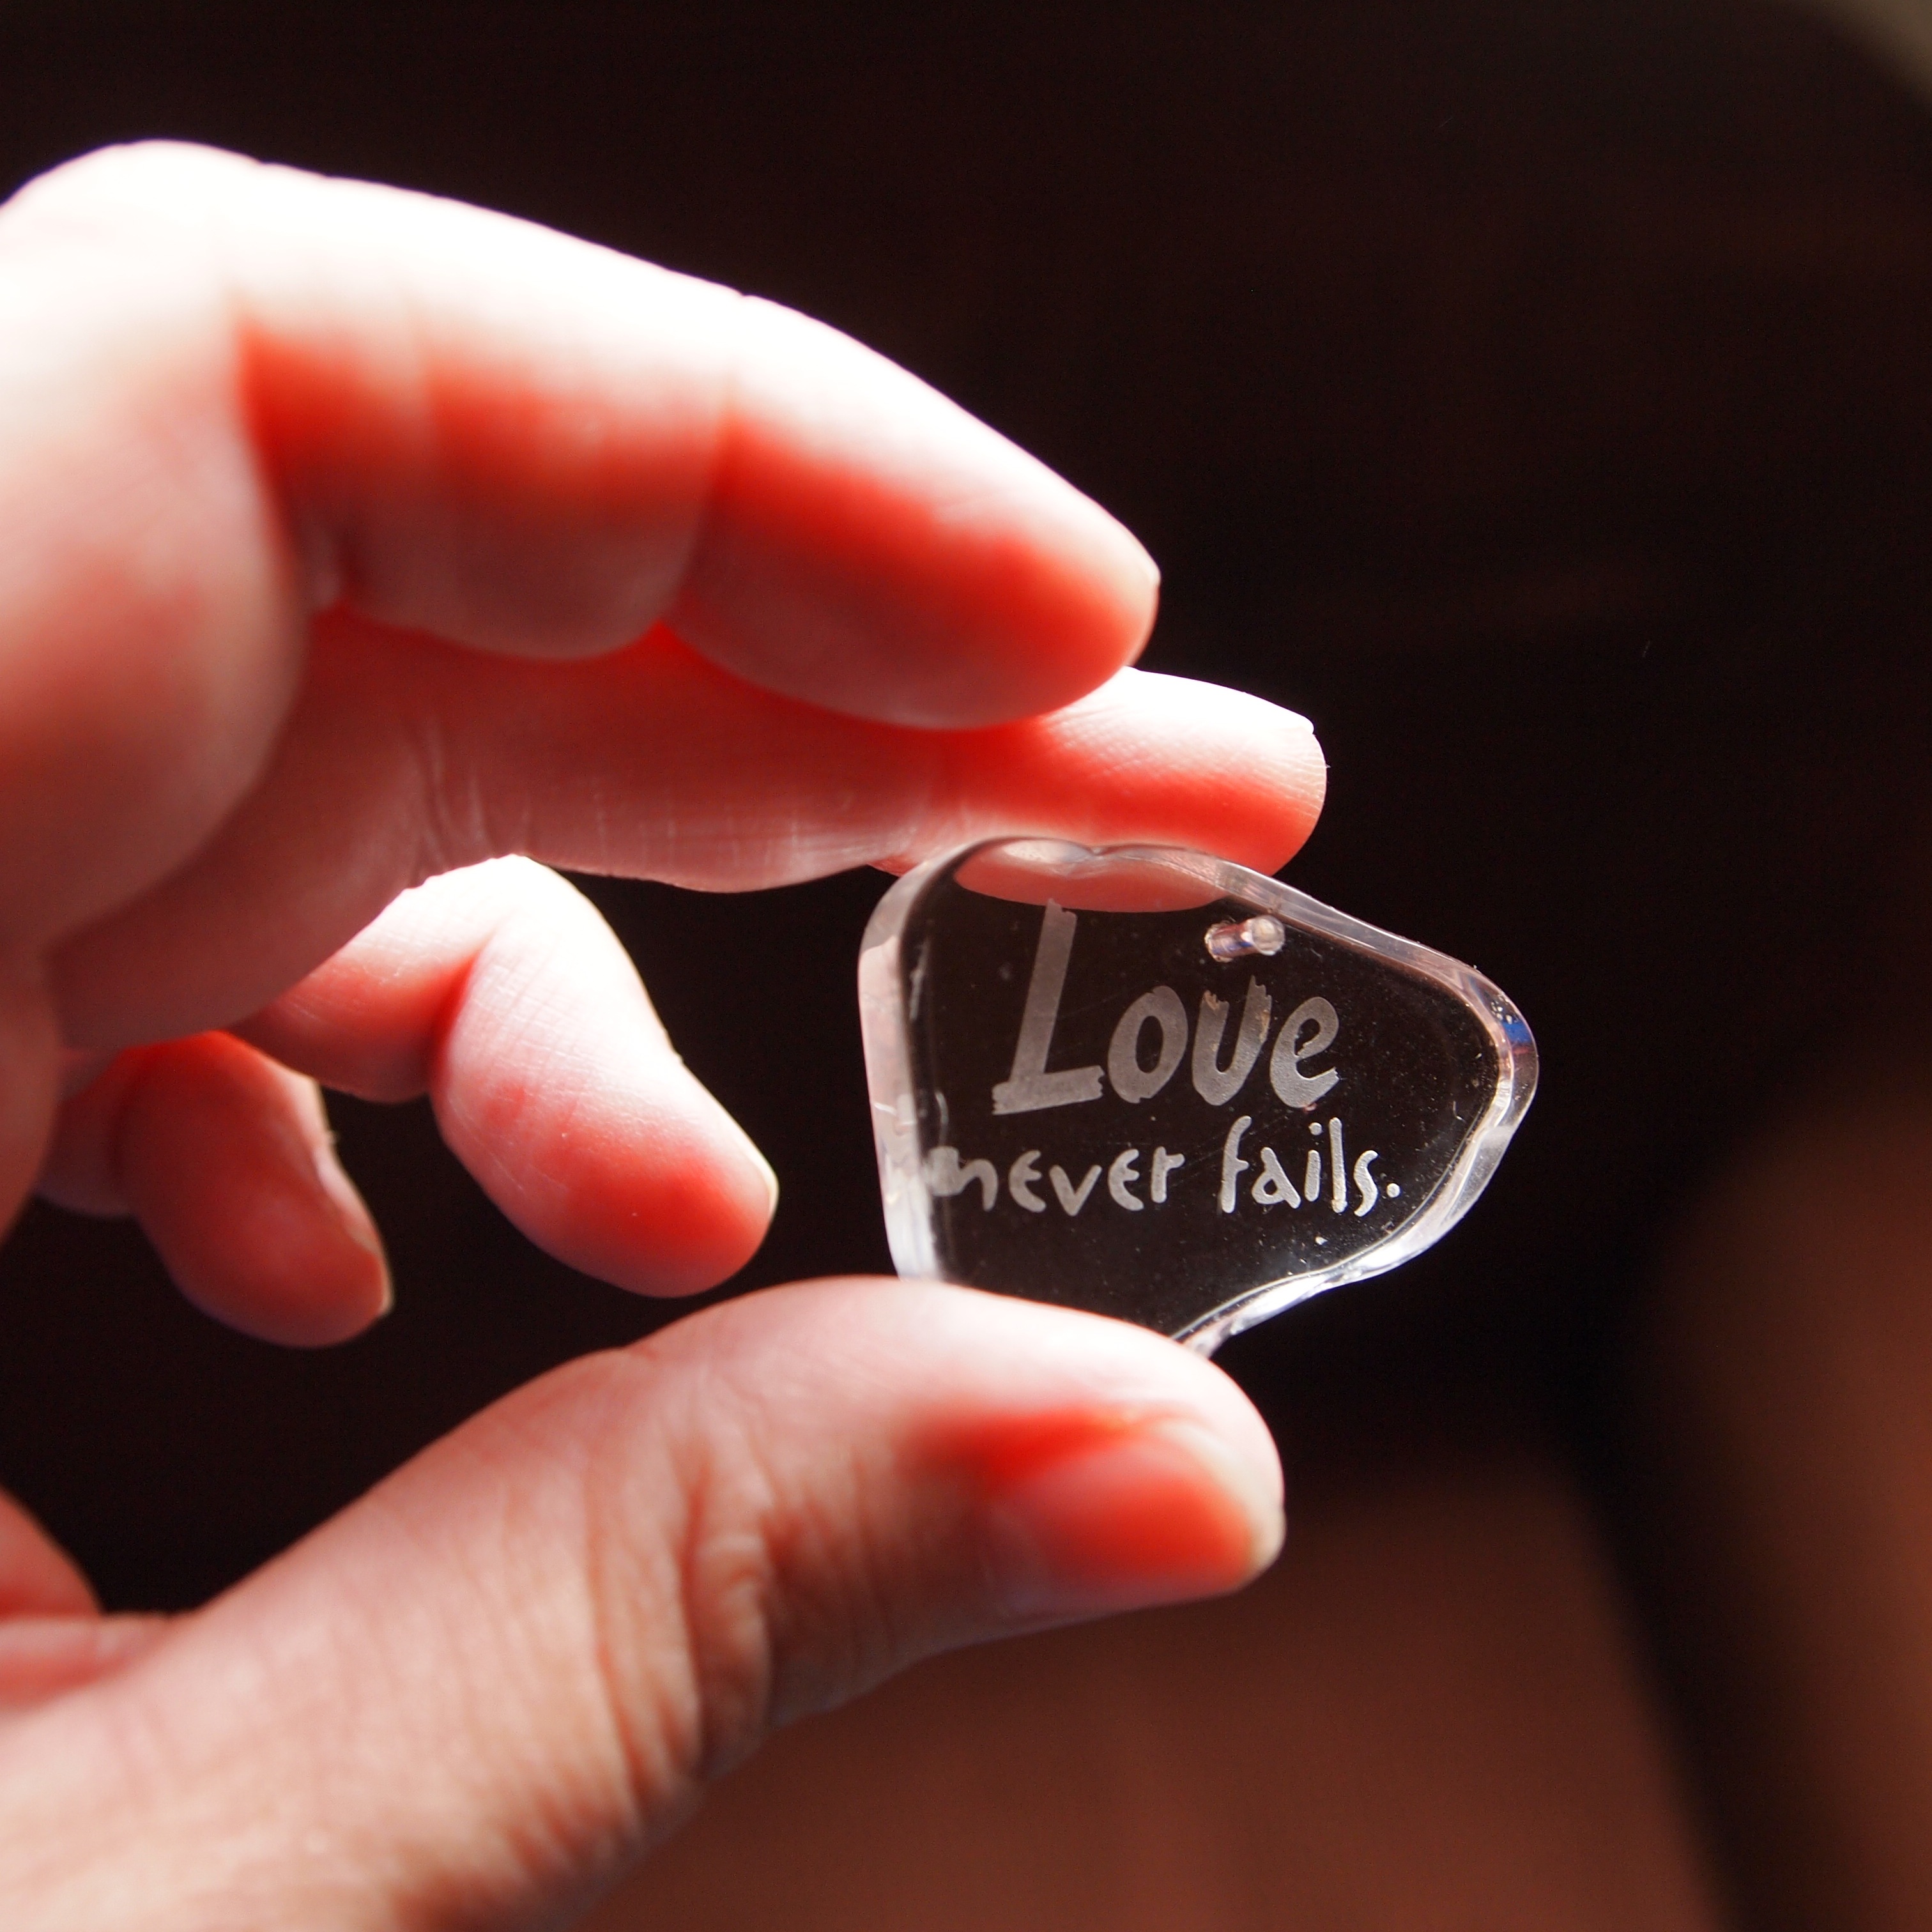
hand, glass, love, heart, finger, red, ear, lighting, nail, lip, close up, human body, transparent, jewellery, letters, nice, organ, tooth, macro photography, fashion accessory